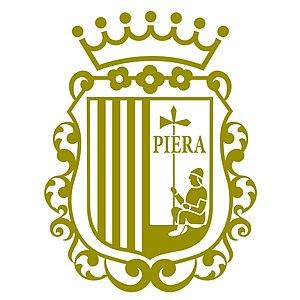
Piera est une commune de la comarque d'Anoia dans la province de Barcelone en Catalogne.